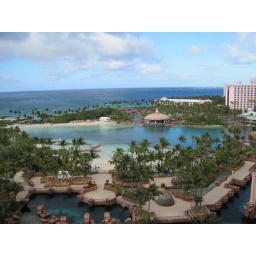
The building to the right is the Coral Towers. The beach in the distance is the Atlantis Beach.